Balak Dhruv

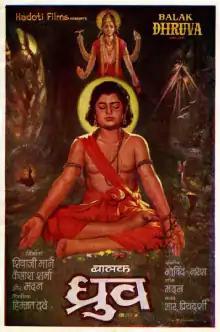

Balak Dhruv is a 1974 Bollywood drama film directed by Himmat Dave.